Order of Henry the Lion

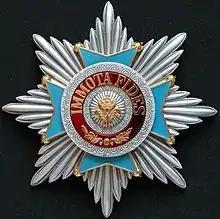
Breast star of the Grand Cross class

The Grand Cross class was carried on a red and yellow sash, worn from the left shoulder and worn with the Grand Cross breast star. On special occasions the badge of the order could also be worn from the collar of the order. The collar was a special class of the Grand Cross and it is not clear if everyone awarded the Grand Cross also received the collar.